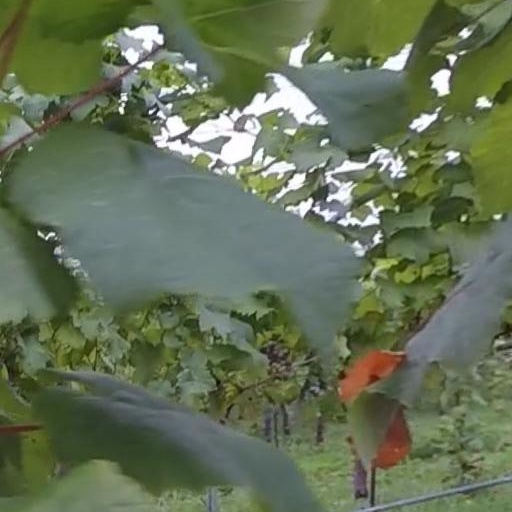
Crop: grape